Distar Air

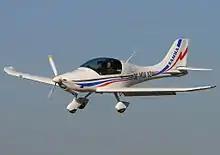
Distar Samba XXL

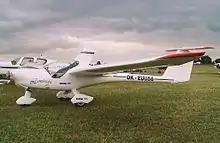
Distar UFM-13 Lambada

Distar Air is a Czech aircraft manufacturer based in Ústí nad Orlicí. The company specializes in the design and manufacture of light aircraft in the form of kits for amateur construction as well as ready-to-fly aircraft.